EMLL 4th Anniversary Show

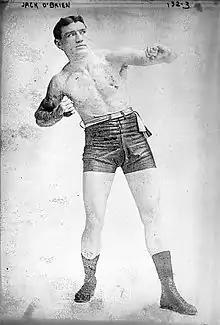
Jack O'Brien one of the few confirmed participants on the show

The EMLL 4th Anniversary Show was a professional wrestling major show event produced by Empresa Mexicana de Lucha Libre (EMLL, later renamed Consejo Mundial de Lucha Libre, CMLL) that took place on September 23, 1937, in Arena Modelo (In the same location Arena México was built years later), in Mexico City, Mexico. The event commemorated the fourth anniversary of EMLL, which would become the oldest still active professional wrestling promotion in the world. The Anniversary show is EMLL's biggest show of the year, their Super Bowl event. The event was originally slated to take place in Arena Nacional, which was EMLL's main building at the time but had to be moved to Arena Modelo due to a fire in Arena Nacional. The EMLL Anniversary Show series is the longest-running annual professional wrestling show, starting in 1934.